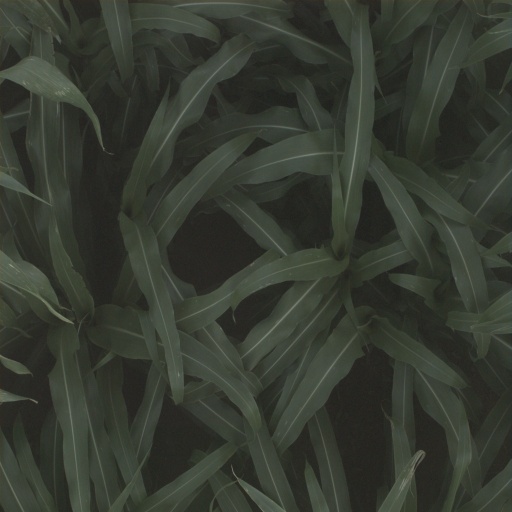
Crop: sorghum